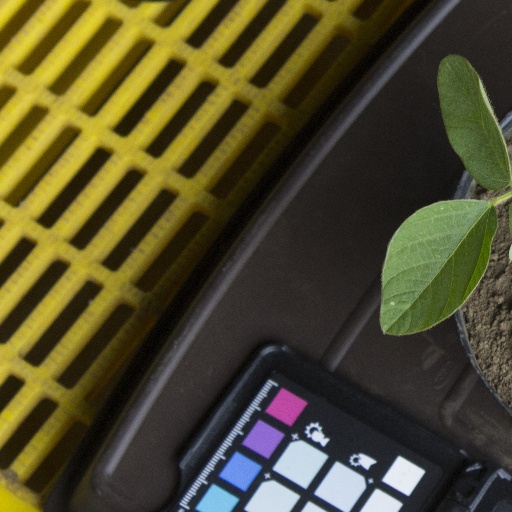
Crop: soybean